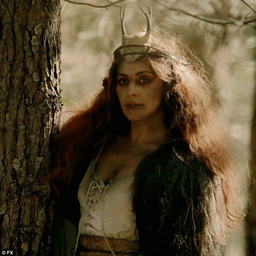
woods witch : celebrity was revealed to be a powerful witch of person on wednesday 's episode of horror tv program